Ali-Shir Nava'i

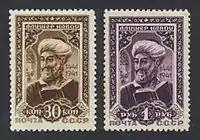
Alisher Nava'i depicted on 1942 USSR stamps to celebrate the 500th anniversary of his birth

Soviet and Uzbek sources hold that Nava'i significantly contributed to the development of the Uzbek language and consider him to be the founder of Uzbek literature. In the early 20th century, Soviet linguistic policy renamed the Chagatai language "Old Uzbek", which, according to Edward A. Allworth, "badly distorted the literary history of the region" and was used to give authors such as Alisher Nava'i an Uzbek identity. According to Charles Kurzman, "Ironically, given Navoi's distaste for the Uzbeks of his day, his legacy is being corralled for [a] strain of nationalism-building: the revaluation of the Uzbek language."